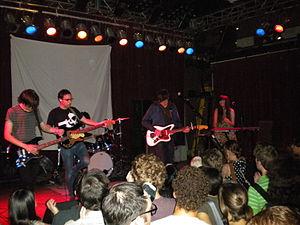
The Pains of Being Pure at Heart est un groupe de rock américain, originaire de Brooklyn.